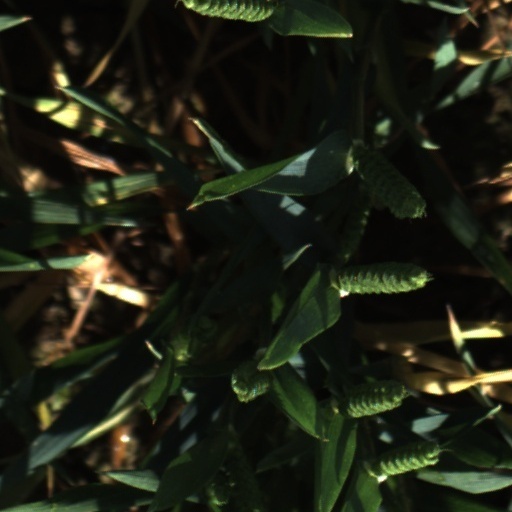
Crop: wheat